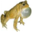
Label: frog